Cherkasy Oblast

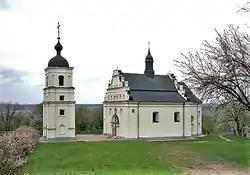
A church in Subotiv near Chyhyryn, the birthplace of Ukrainian Hetman Bohdan Khmelnytsky

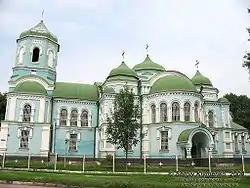
The Holy Dormition Cathedral in Zolotonosha

Since July 2020, Cherkasy Oblast is administratively subdivided into 4 "raions" (districts). These are further divided into 66 "hromadas" (communities).